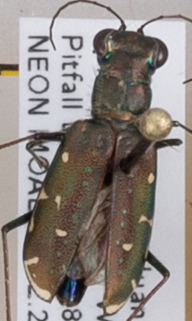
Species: Cicindela punctulata punctulata
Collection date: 2018-07-10
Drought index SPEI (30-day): -0.774
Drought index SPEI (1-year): -2.09
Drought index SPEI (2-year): -2.09